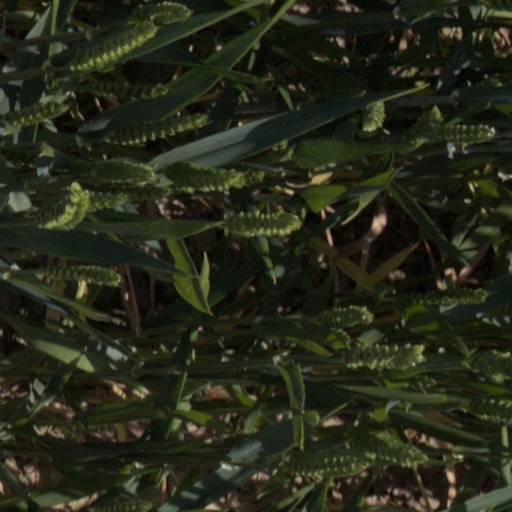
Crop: wheat